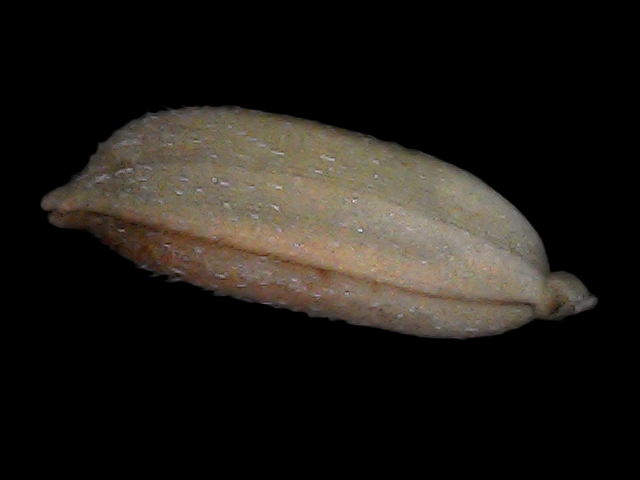
Rice variety: Br22